Shivanand Goswami

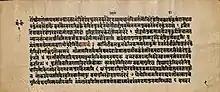
A Page from the manuscript by Janardan Goswami 17th C

Shivananda Goswami was a devoted worshiper of Goddess Tripura Sundari. Many incidents describe him having occult-powers as a psychic and tantra-exponent. After Shrimad Bhagwat, the credit of writing the text Singh-Siddhant-Sindhu goes to Shivananda Goswami. Written in 1674, the book has 35,130 Sanskrit verses, more than the Srimad Bhagavatam.